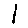
Label: 1